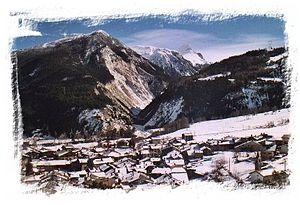
Village de Bramans en hiver
La Maurienne est une vallée intra-alpine et une région naturelle française, située dans le département de la Savoie en région Auvergne-Rhône-Alpes. D'une longueur de 125 km, elle est traversée par la rivière de l'Arc. Elle correspond à l'une des six provinces historiques de la Savoie, qui fut un pagus, puis au comté de Maurienne intégré au comté de Savoie avant de devenir l'une des provinces administratives du duché de Savoie.